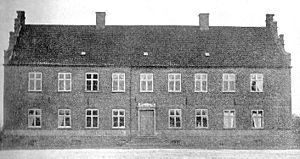
Skjoldemose (Stenstrup Sogn)
Skjoldemose omkring 1900
Skjoldemose er en gammel sædegård, den nævnes første gang i 1475. Gården ligger i Stenstrup Sogn, Sunds Herred, Egebjerg Kommune. Hovedbygningen er opført i 1662 og ombygget i 1916.
Skjoldemose er en gammel sædegård, den nævnes første gang i 1475. Gården ligger i Stenstrup Sogn, Sunds Herred, Egebjerg Kommune. Hovedbygningen er opført i 1662 og ombygget i 1916.